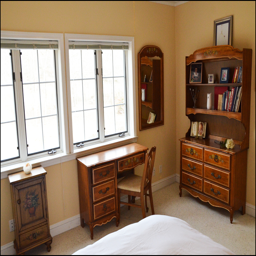
the third bedroom is located in the center of the north wall .